Sebiumeker

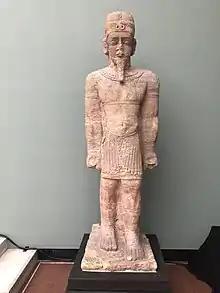
Sebiumeker statue in the Carlsberg Glyptotek museum 1st century BCE

Sebiumeker was a major supreme god of procreation and fertility in Nubian mythology who was primarily worshipped in Meroe, Kush, in present-day Sudan. He is sometimes thought of as a guardian of gateways as his statues are sometimes found near doorways. He has many similarities with Atum, but has Nubian characteristics, and is also considered the god of agriculture.